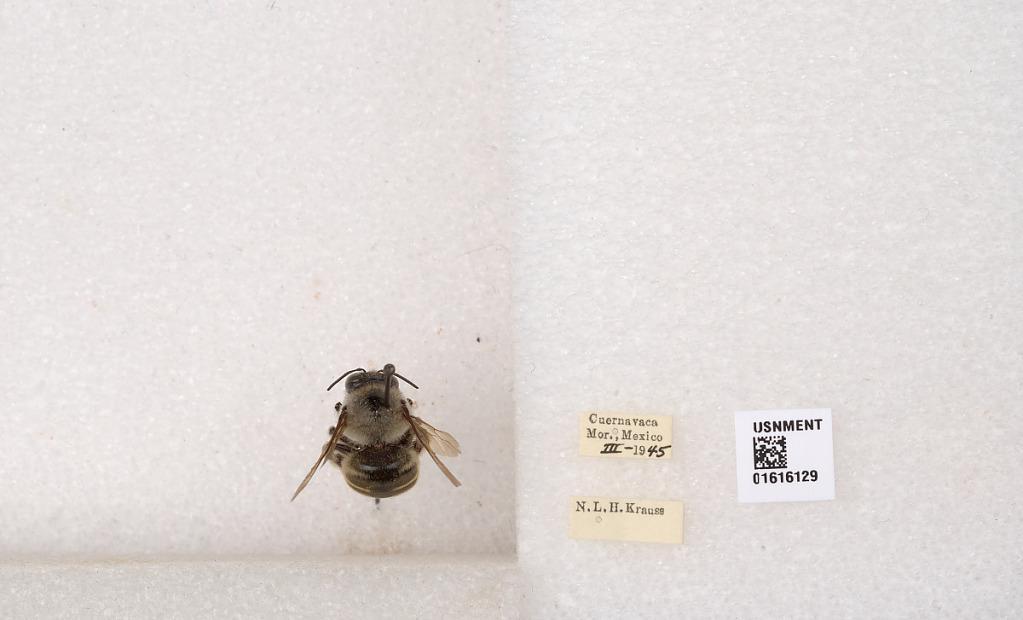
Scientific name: Xylocopa (Notoxylocopa) tabaniformis tabaniformis Smith
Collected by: N. Krauss
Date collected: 1945-3-1
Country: Mexico
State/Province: Morelos
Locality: Cuernavaca